Banknotes of the Lithuanian litas

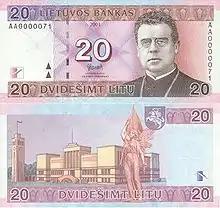
20 litų banknote (2001 release). Compare with , , and releases.

The banknote featured a portrait of the Lithuanian romantic poet Maironis (real name Jonas Mačiulis, 1862–1932) who was a great patriot and made efforts to "wake up" the nation, to inspire resistance to Russification policies, and fight for the independence of Lithuania from Imperial Russia.